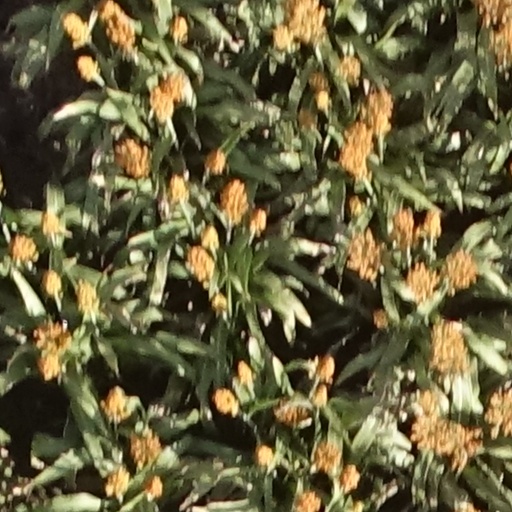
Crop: sorghum